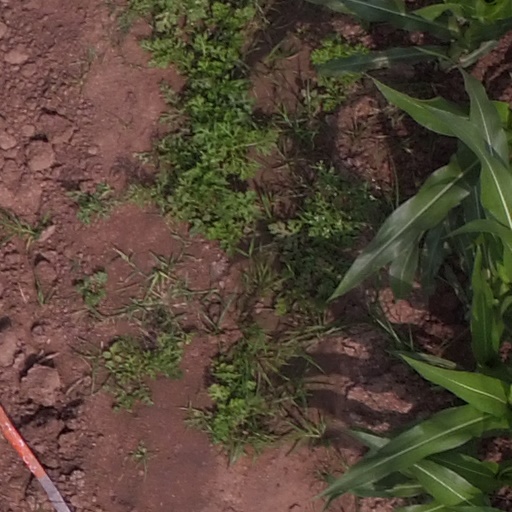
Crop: maize; corn